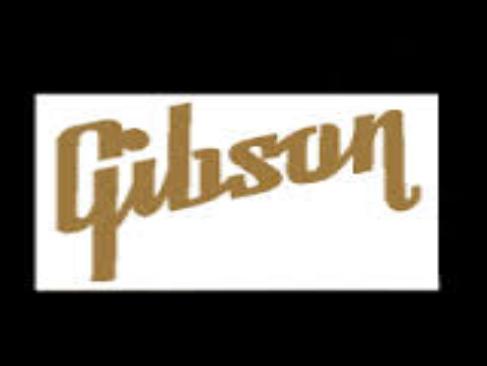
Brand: Gibson
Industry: Clothes